No. 524 Squadron RAF

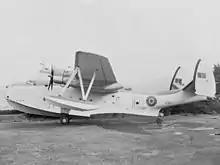
A 524 Sqn. Mariner I at Oban, Scotland, (October 1943)

No. 524 Squadron was formed at RAF Oban, Argyll and Bute in Scotland on 20 October 1943 to operate the Martin PBM Mariner flying boat. The squadron's role was to introduce the Mariner into RAF service. By the end of 1943 the aircraft was ready for operations but the RAF had decided not to operate the type and the squadron was disbanded on either 7 December 1943 or 29 January 1944.